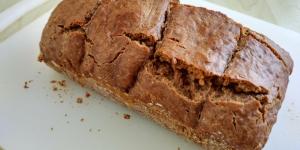
brioche de chocolate